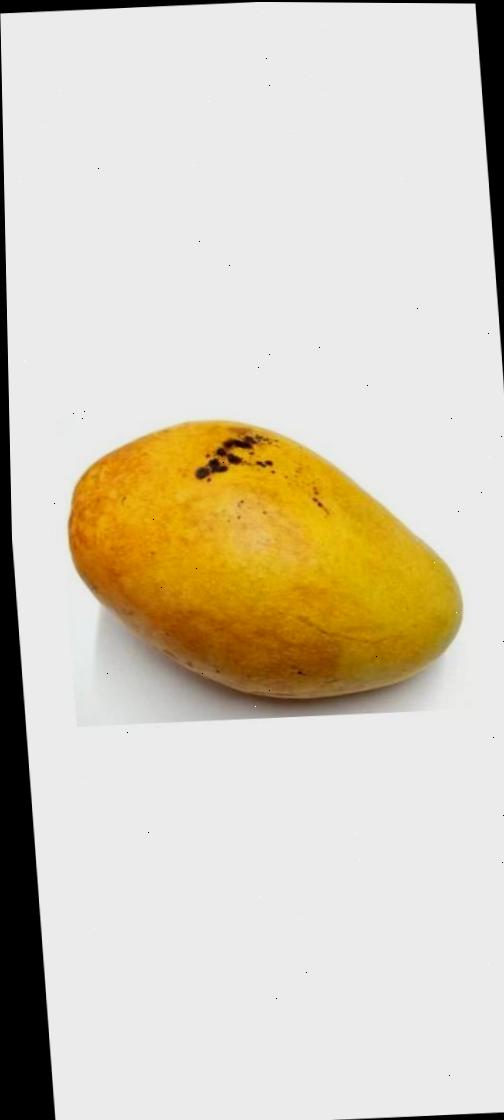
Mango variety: Bari-11